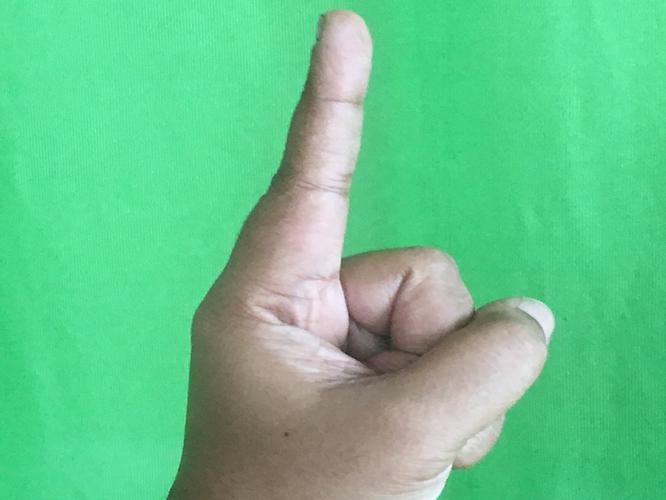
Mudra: Suchi
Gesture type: single_hand